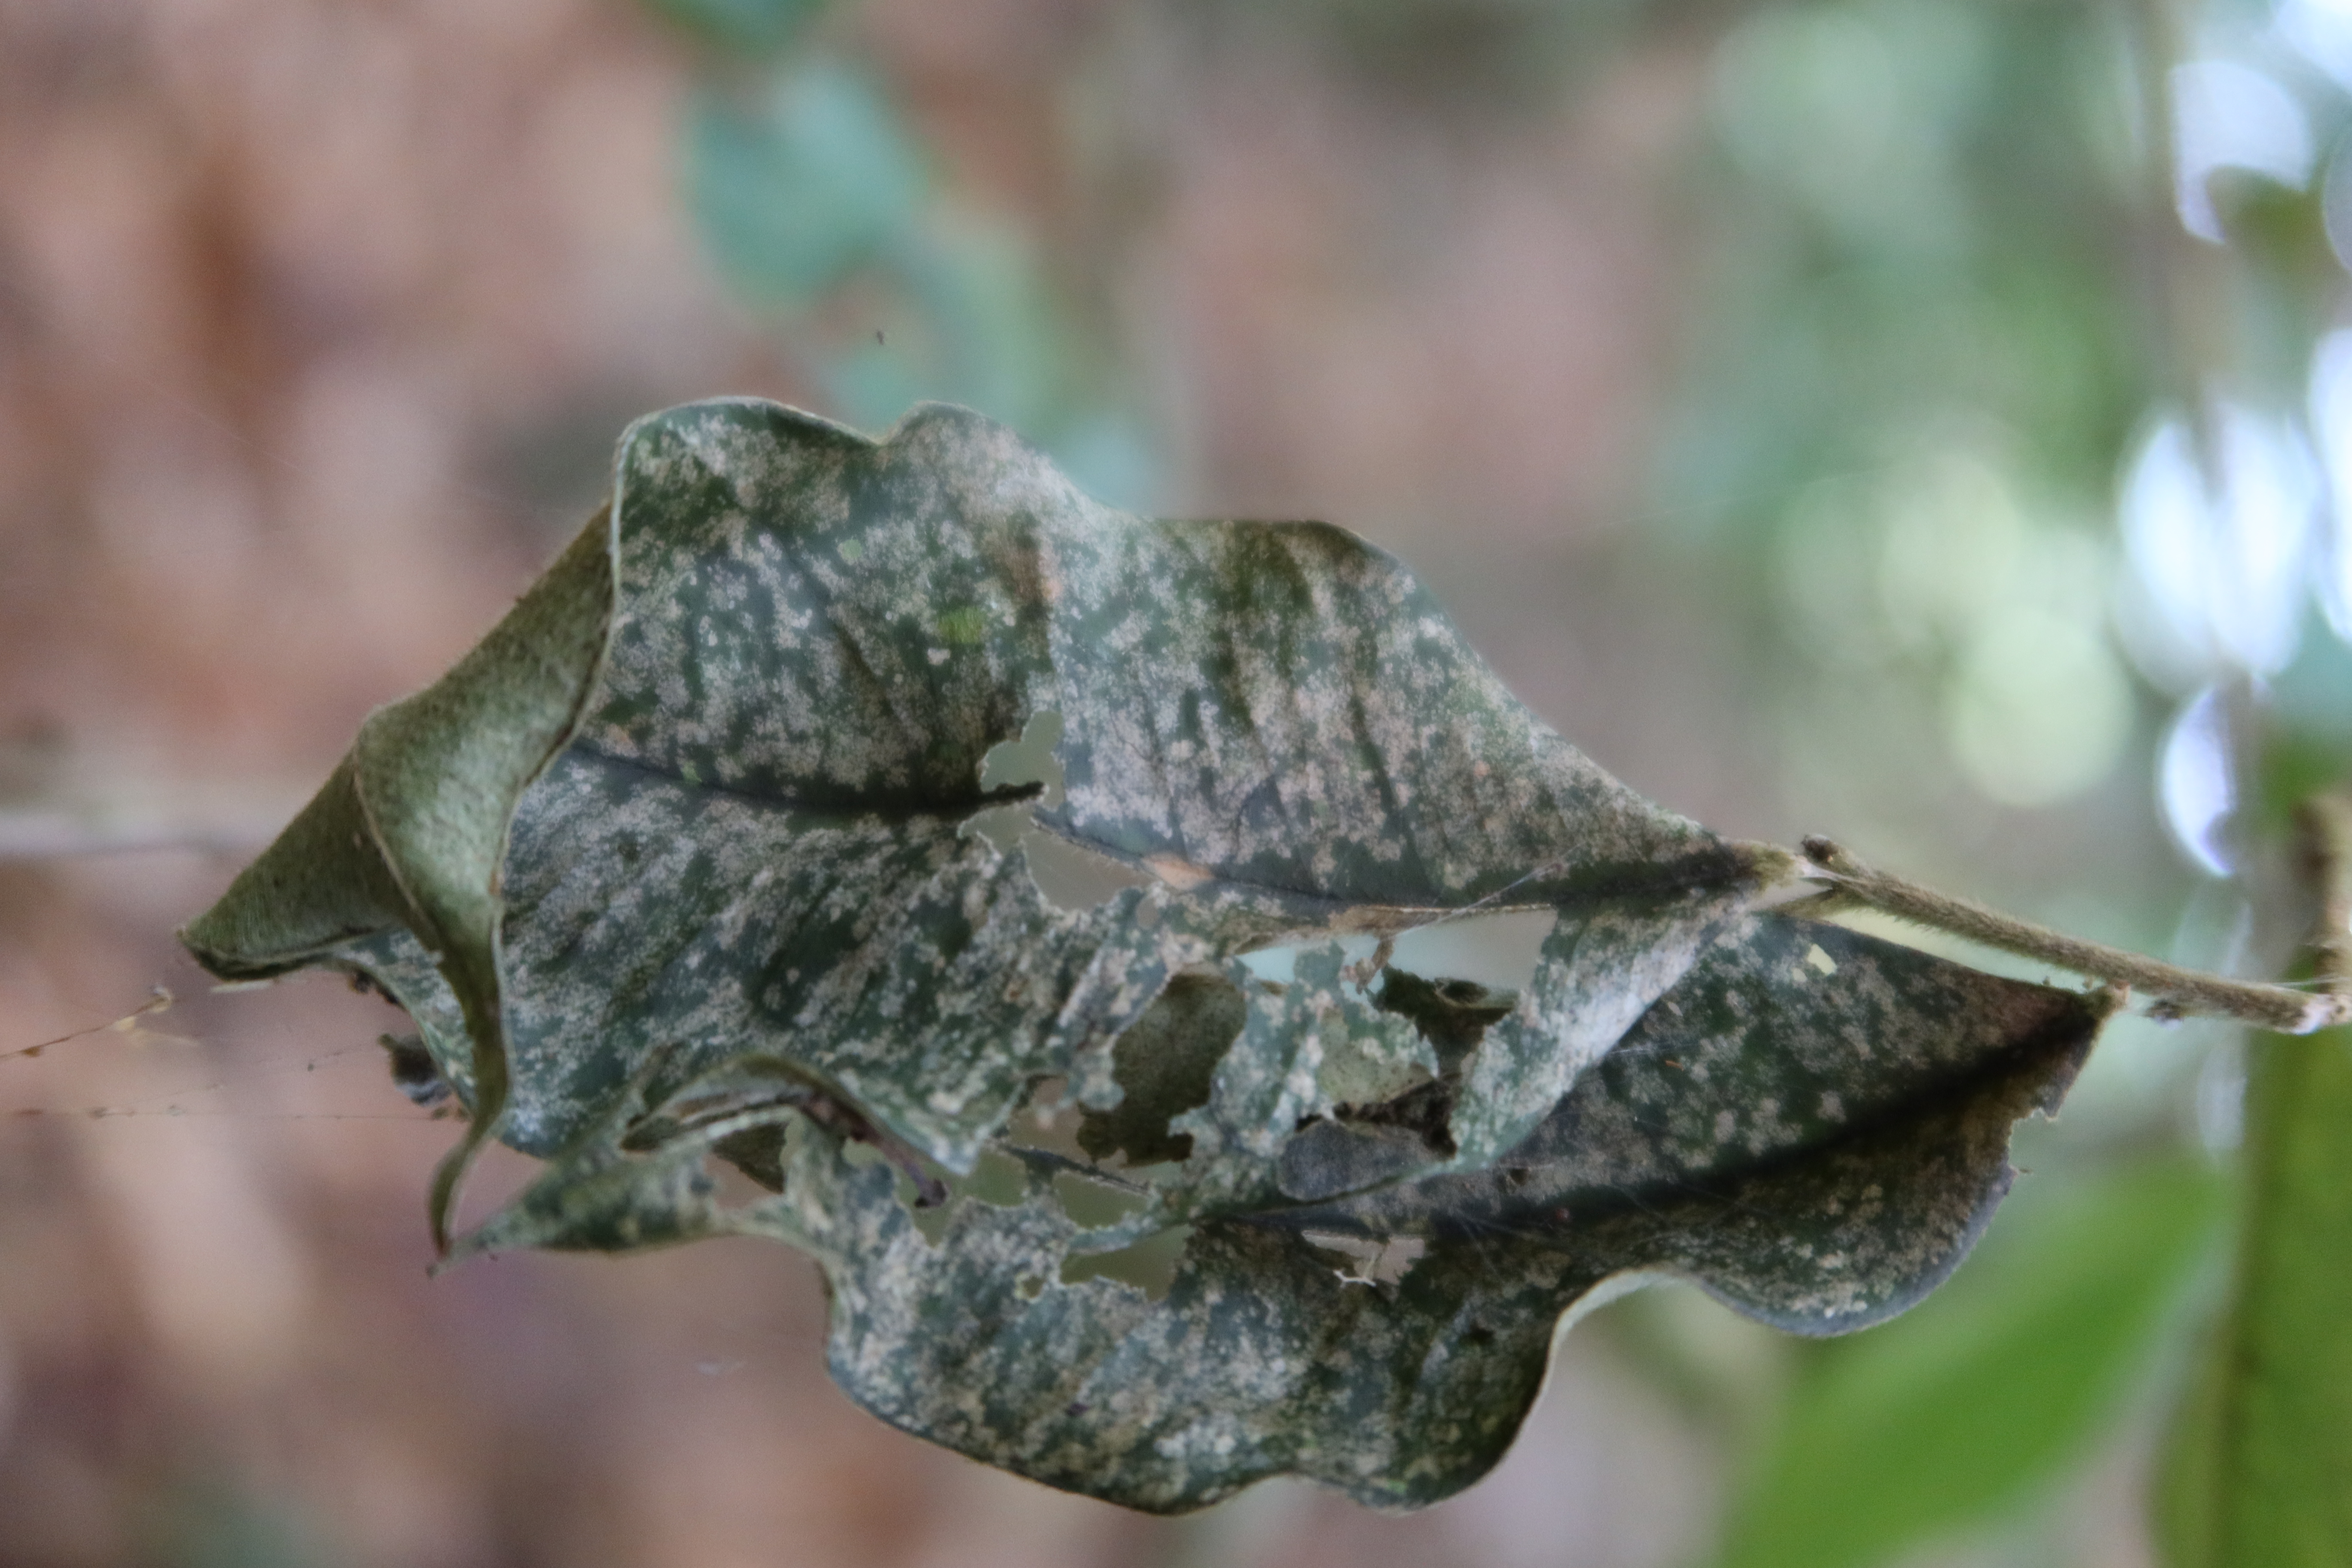
Label: Powdery mildew